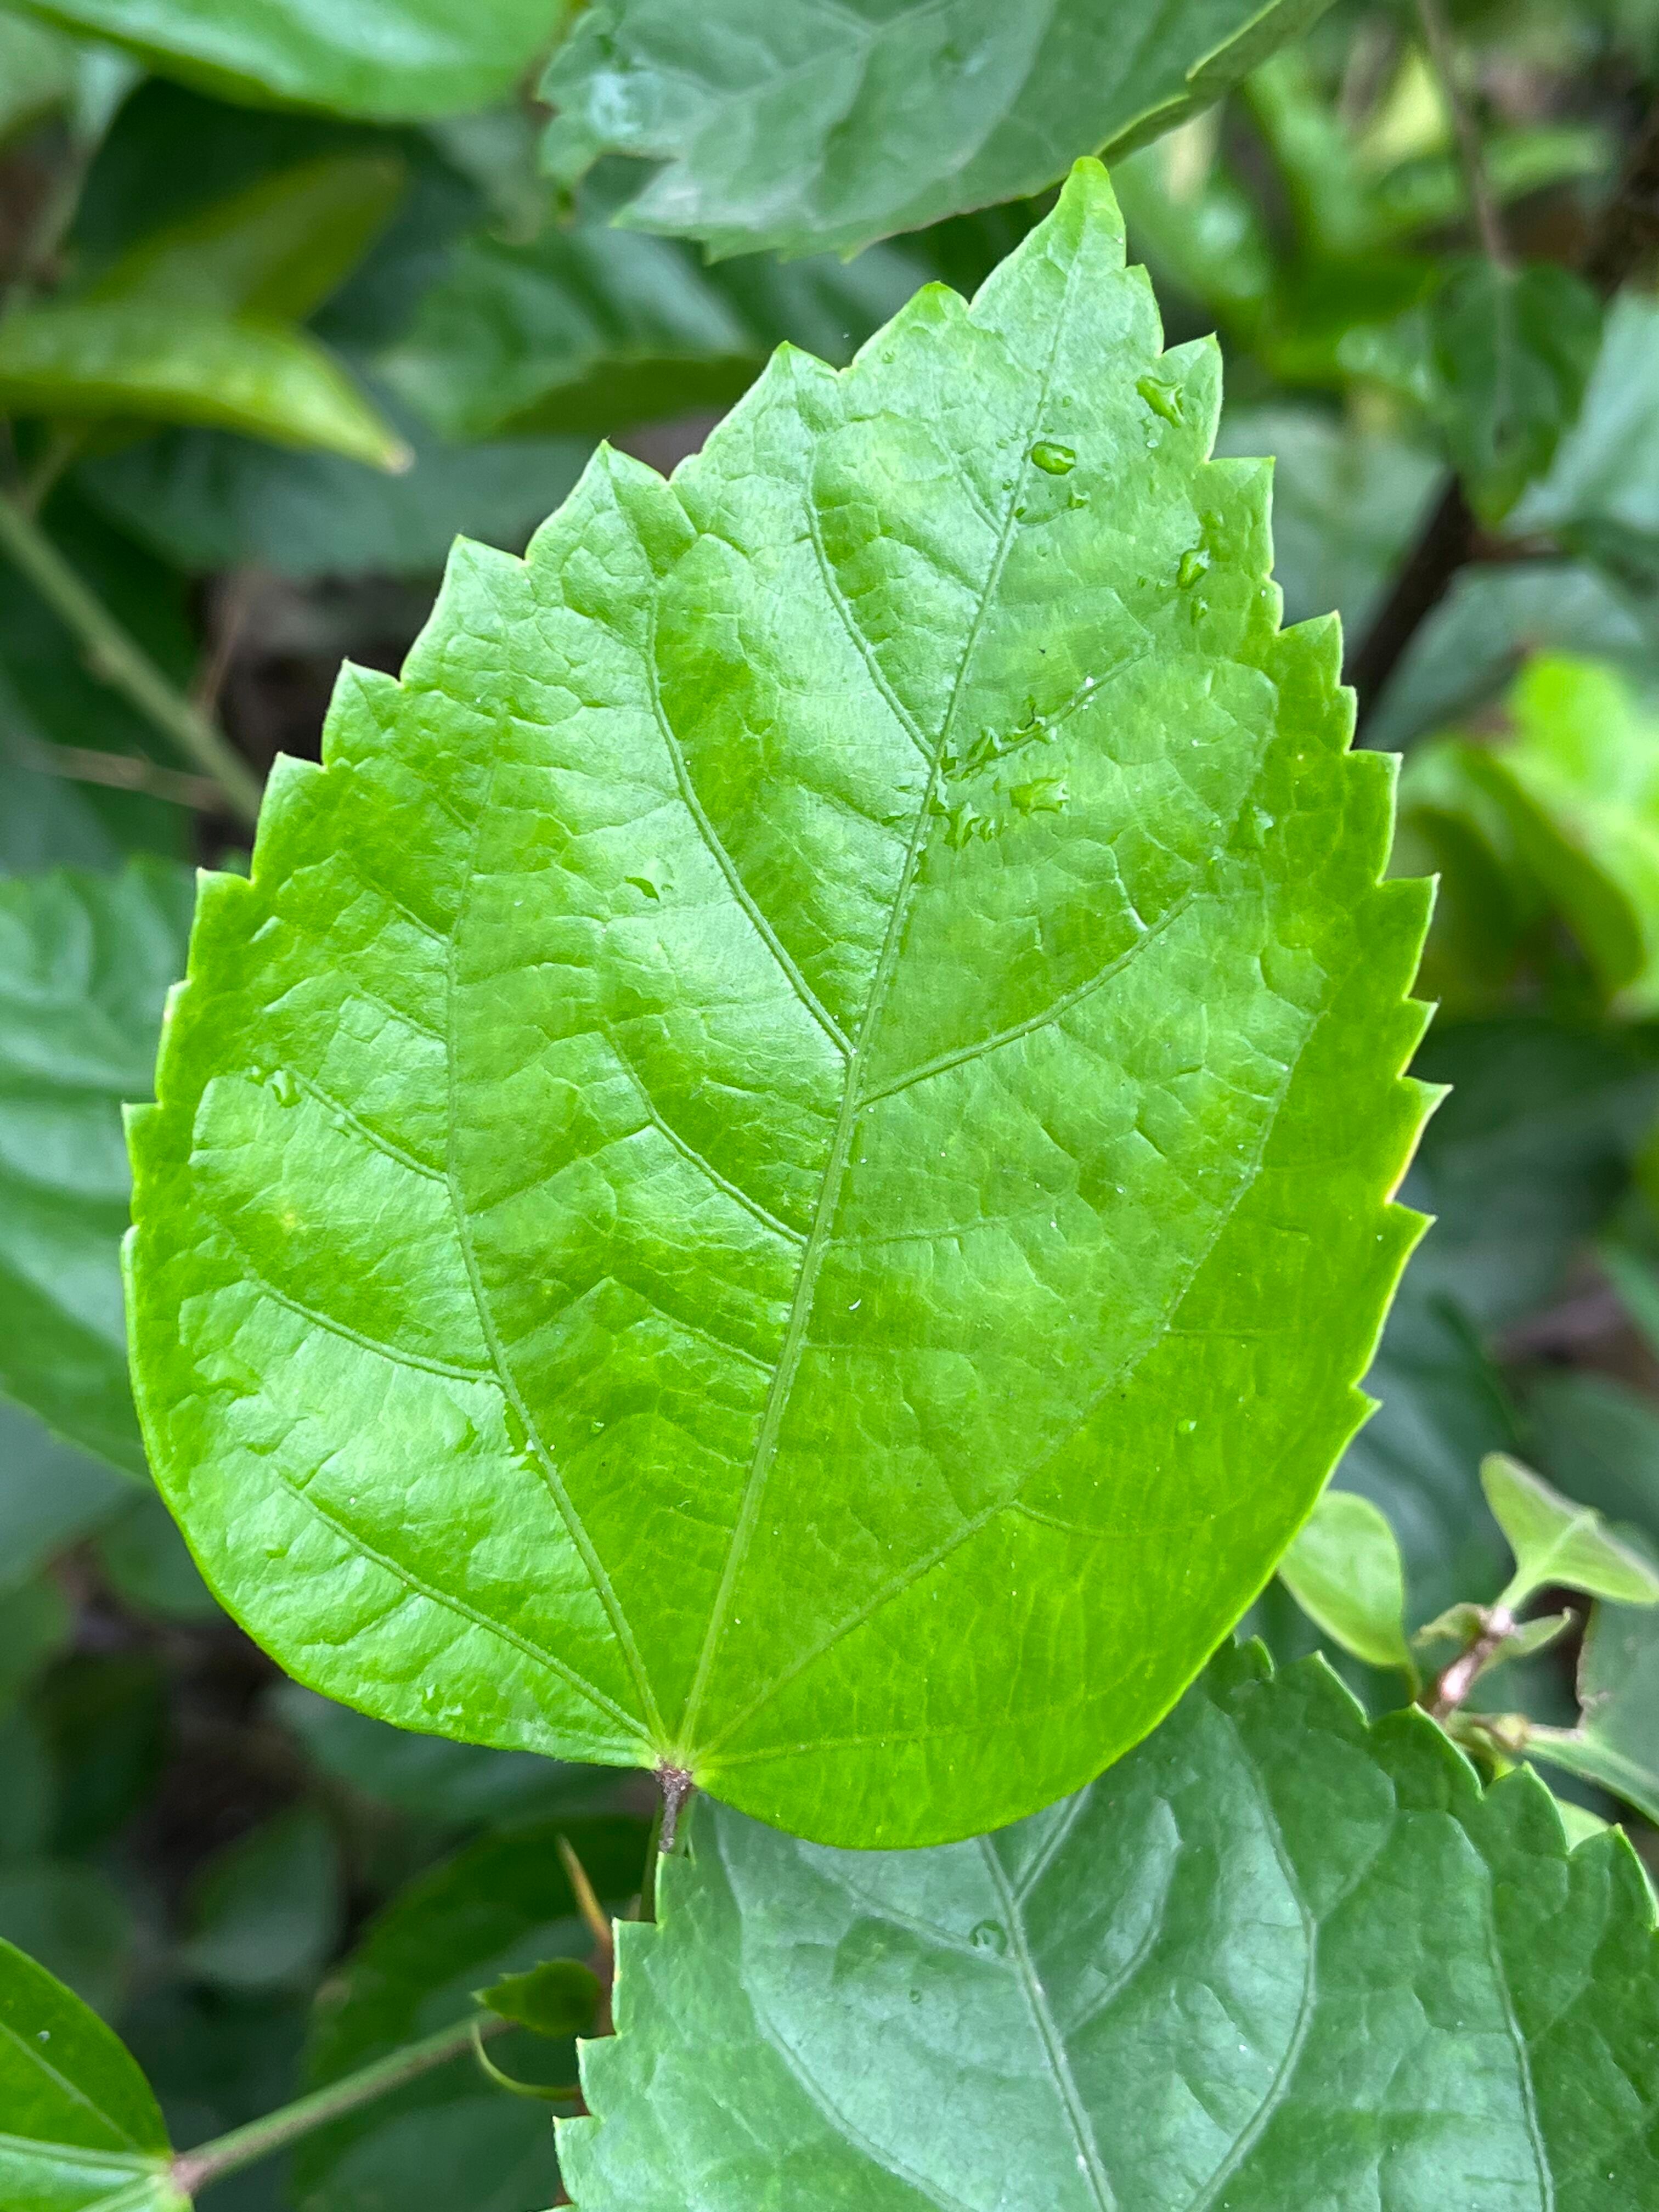
Plant species: hibiscus-rosa-sinensis